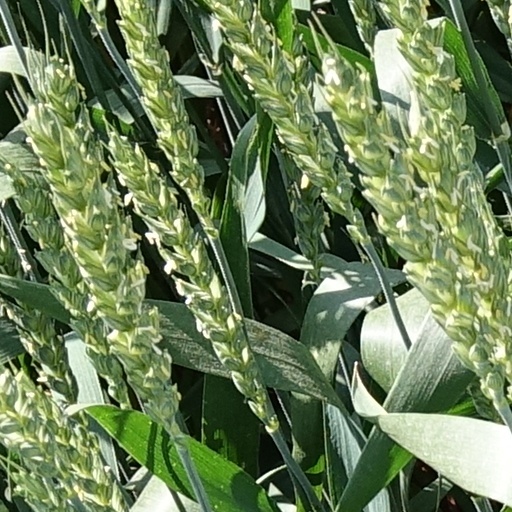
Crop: wheat